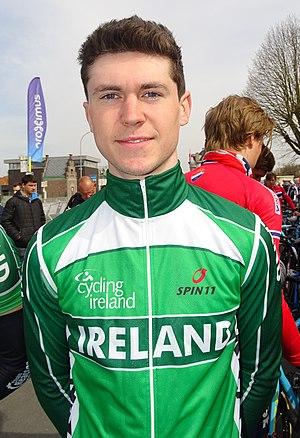
Reportage réalisé le samedi 9 avril à l'occasion du départ et de l'arrivée du Tour des Flandres espoirs 2016 à Audenarde, Belgique.
Matthew Teggart, né le 8 janvier 1996 à Banbridge, est un coureur cycliste irlandais, membre de l'AC Bisontine.